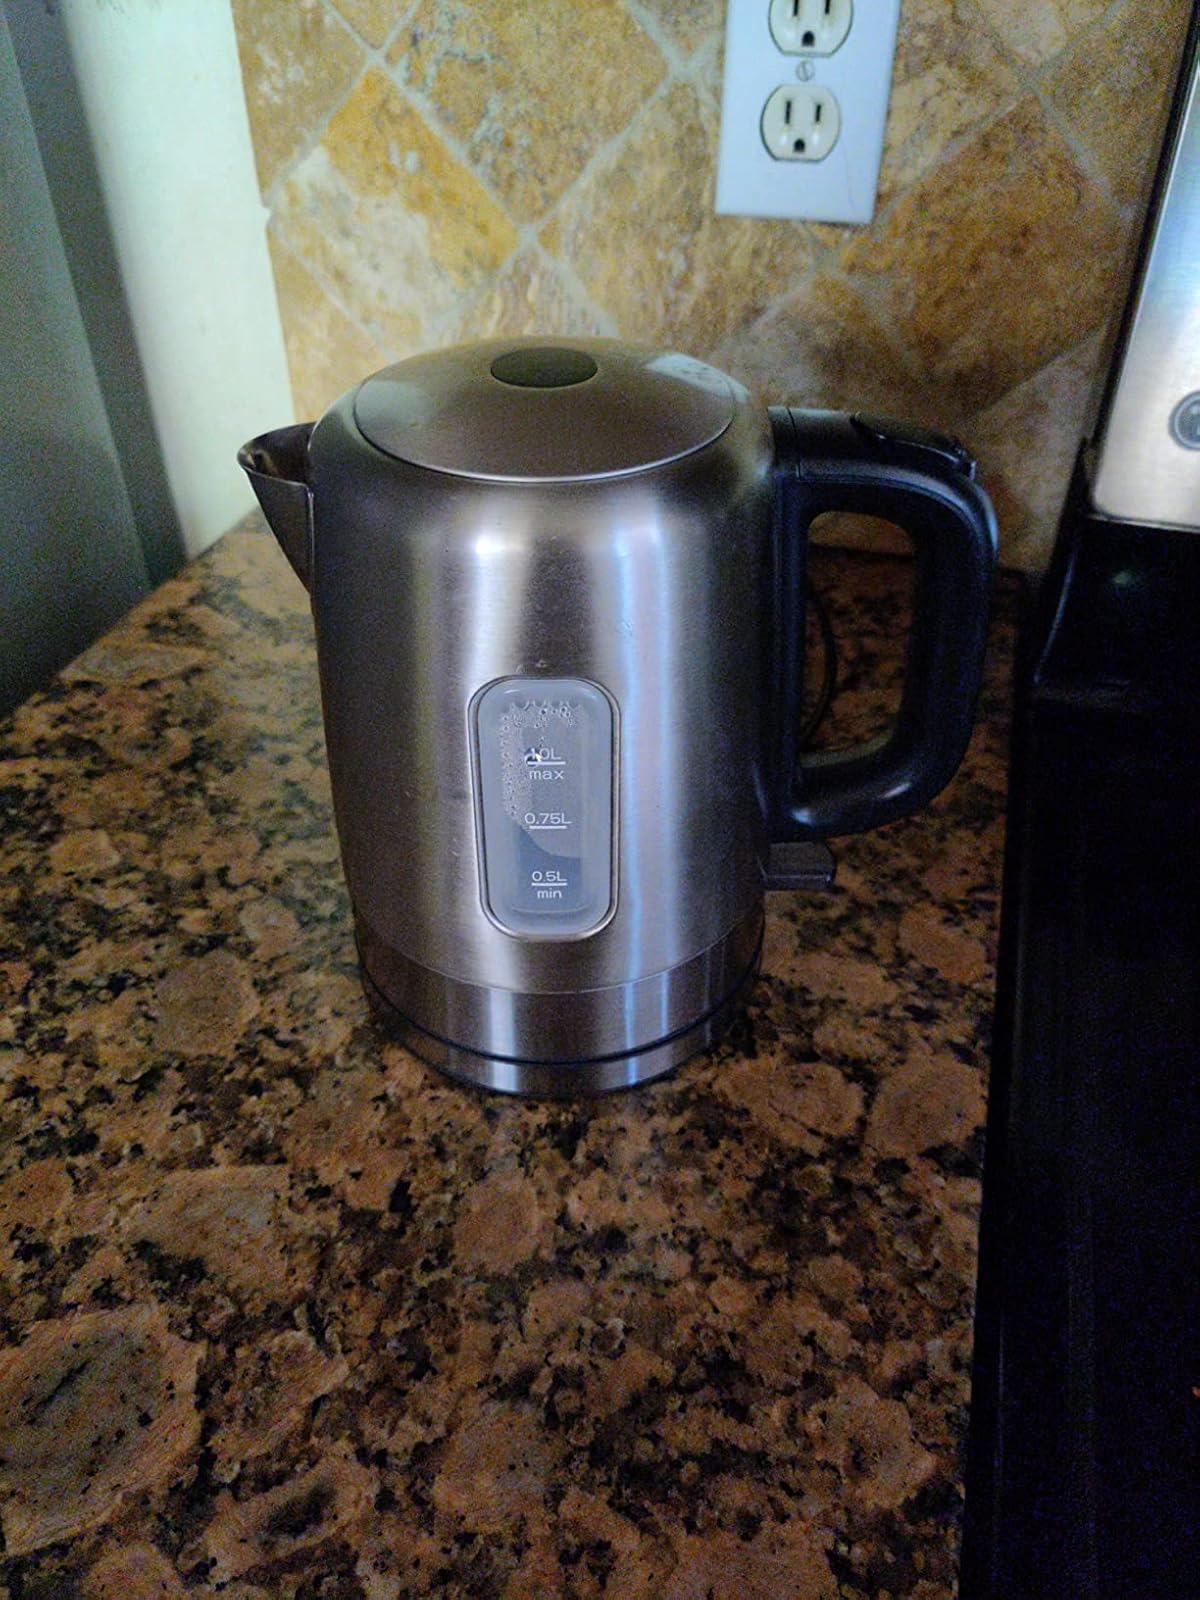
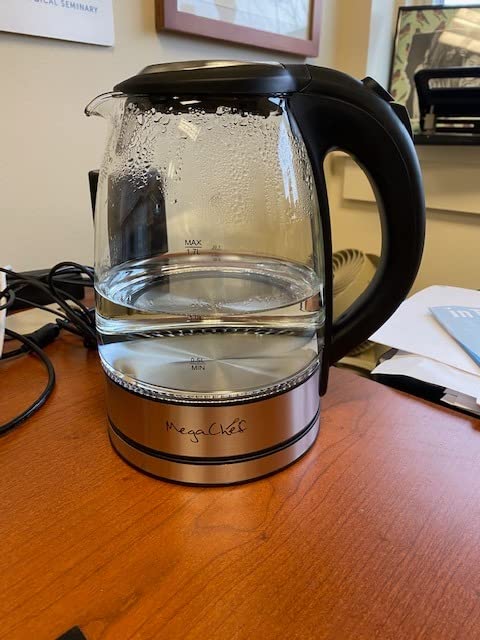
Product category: items_kettle
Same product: no